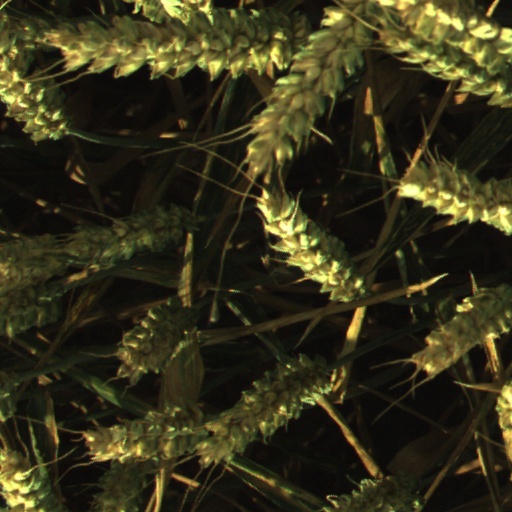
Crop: wheat